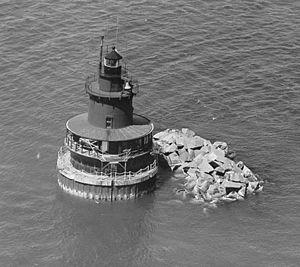
Le phare de Deer island est un phare actif situé sur un récif de Boston Harbor dans le Comté de Suffolk.